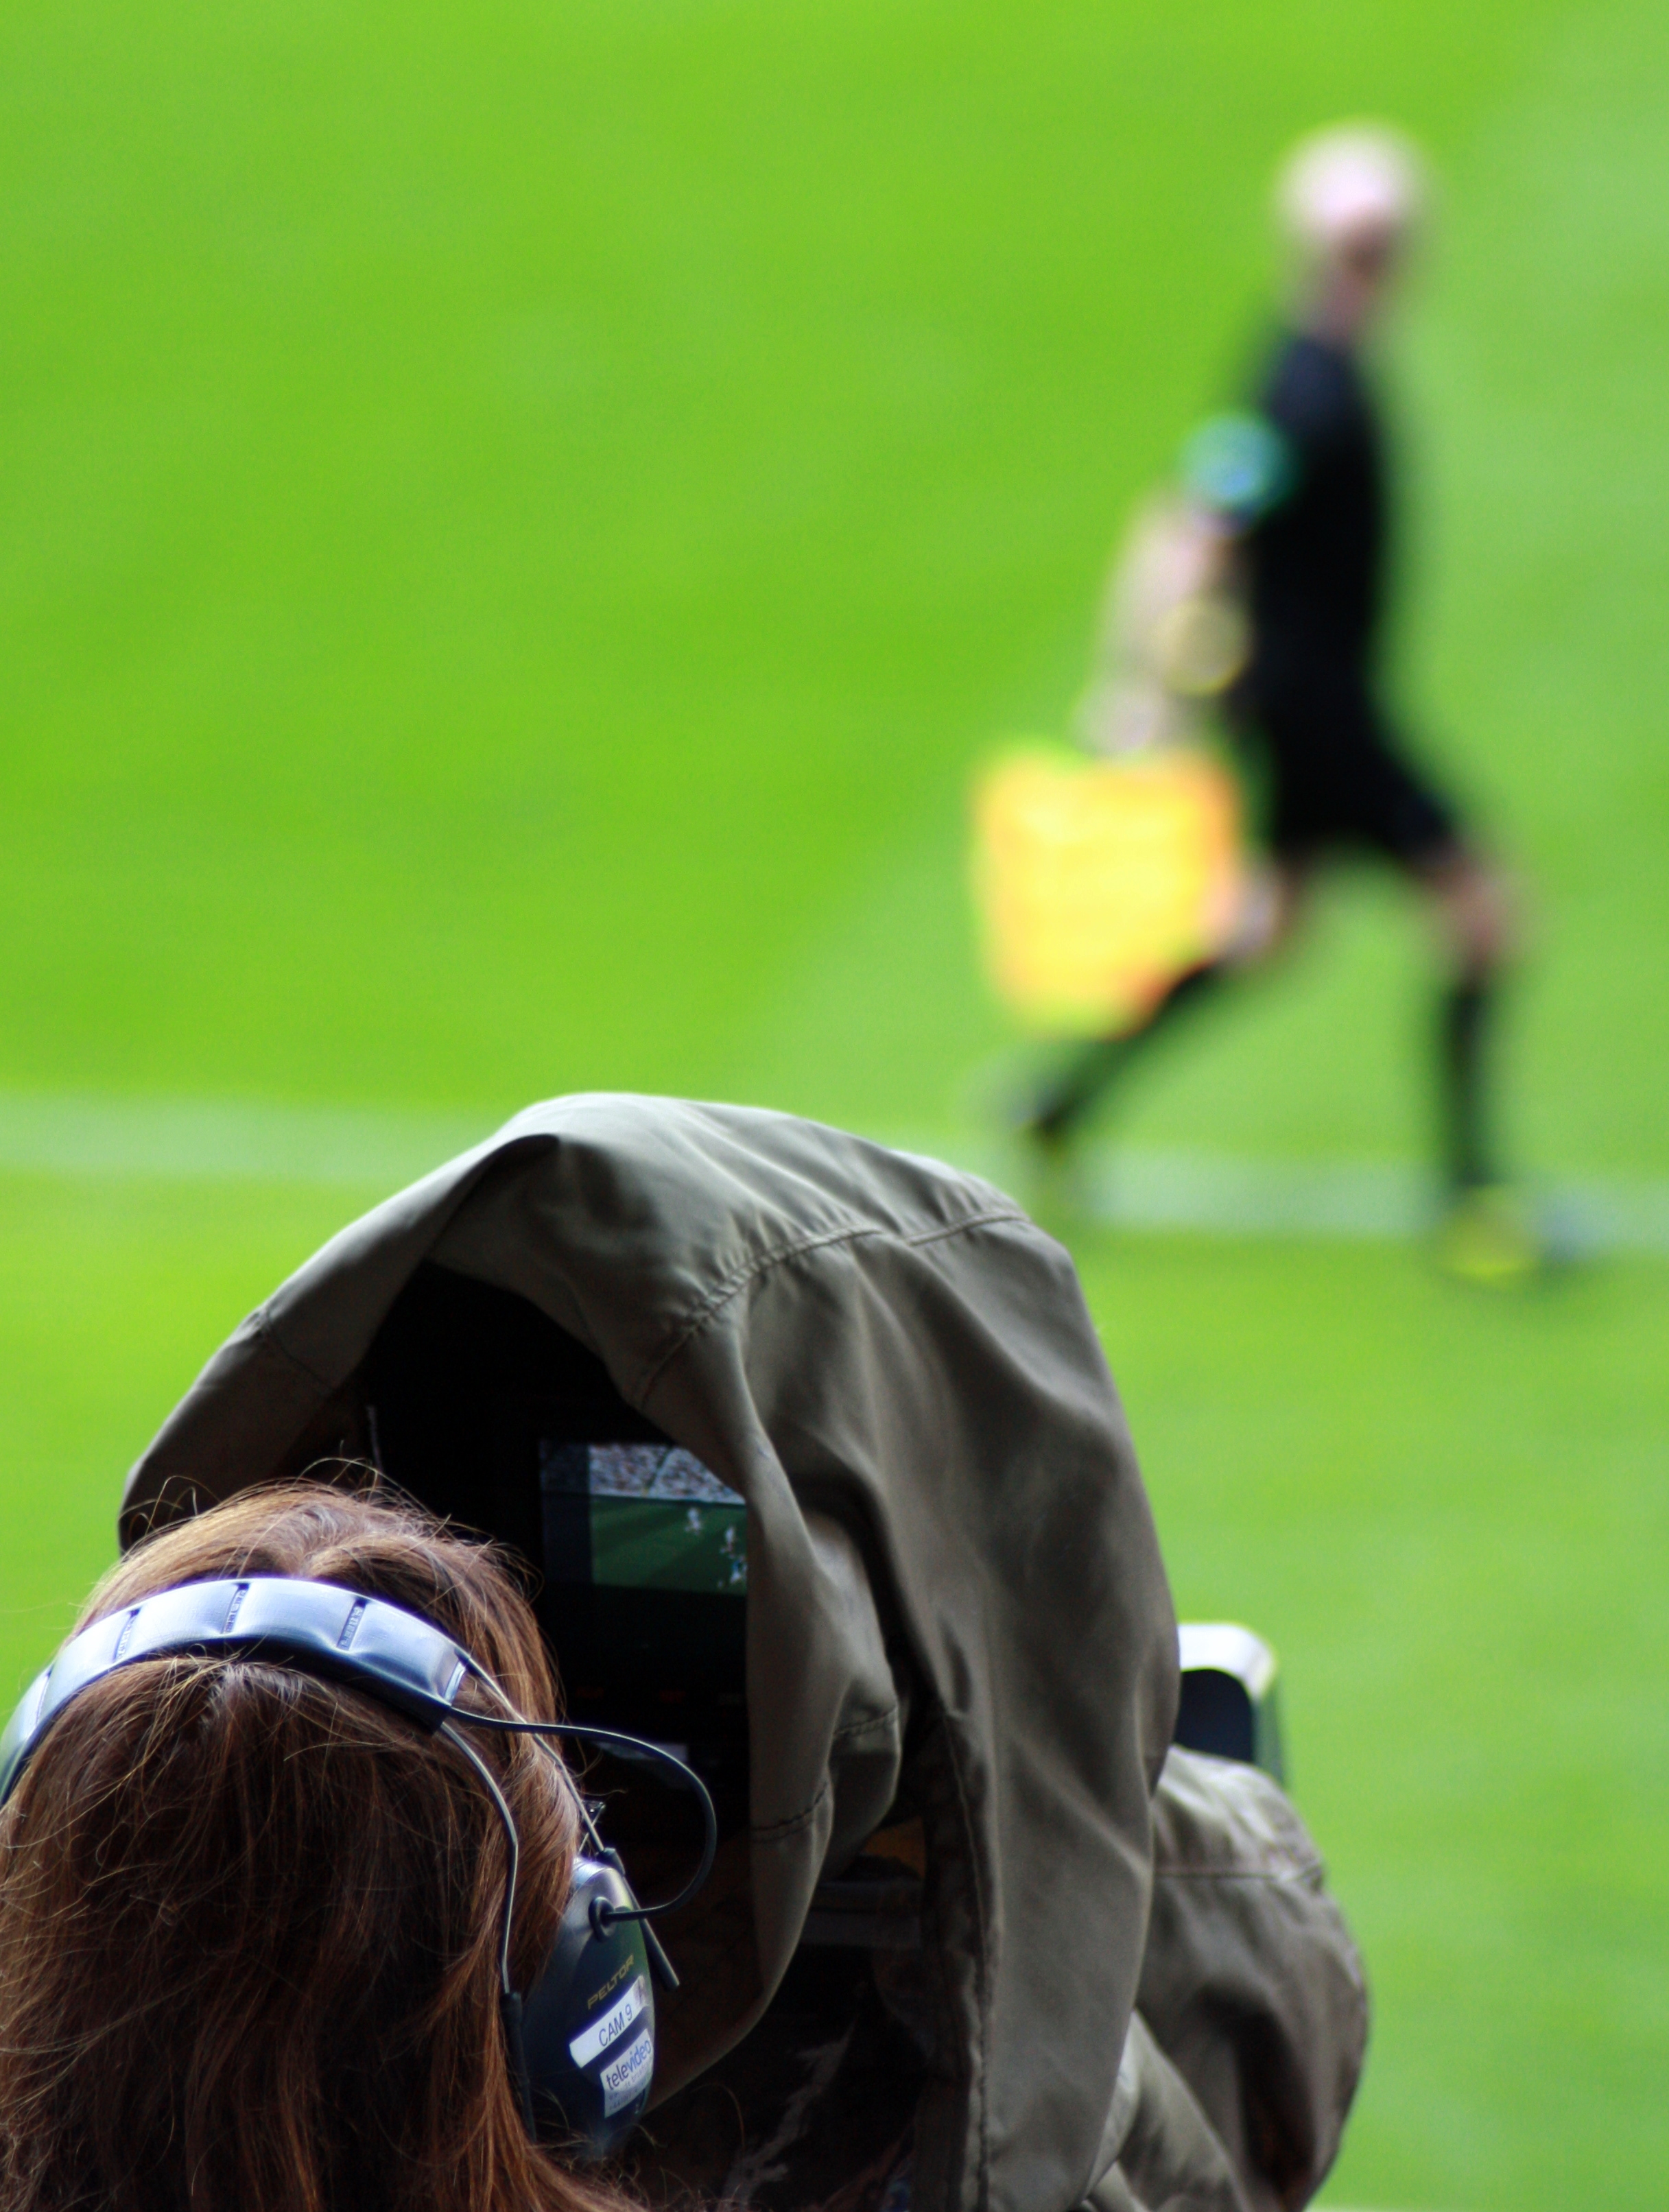
working, grass, person, blur, woman, sport, field, game, headphone, live, green, football, player, broadcast, outdoors, sports, filming, jockey, cameraman, football player